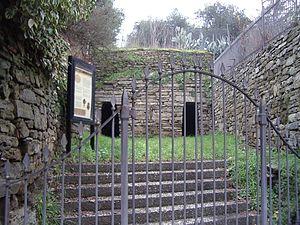
Le Melone di Camucia ou Tumolo di Camucia est un tumulus comportant deux tombes étrusques de la fin du VIᵉ siècle av. J.-C., situé dans la frazione de Camucia, près de Cortone, dans la province d'Arezzo, en Toscane.